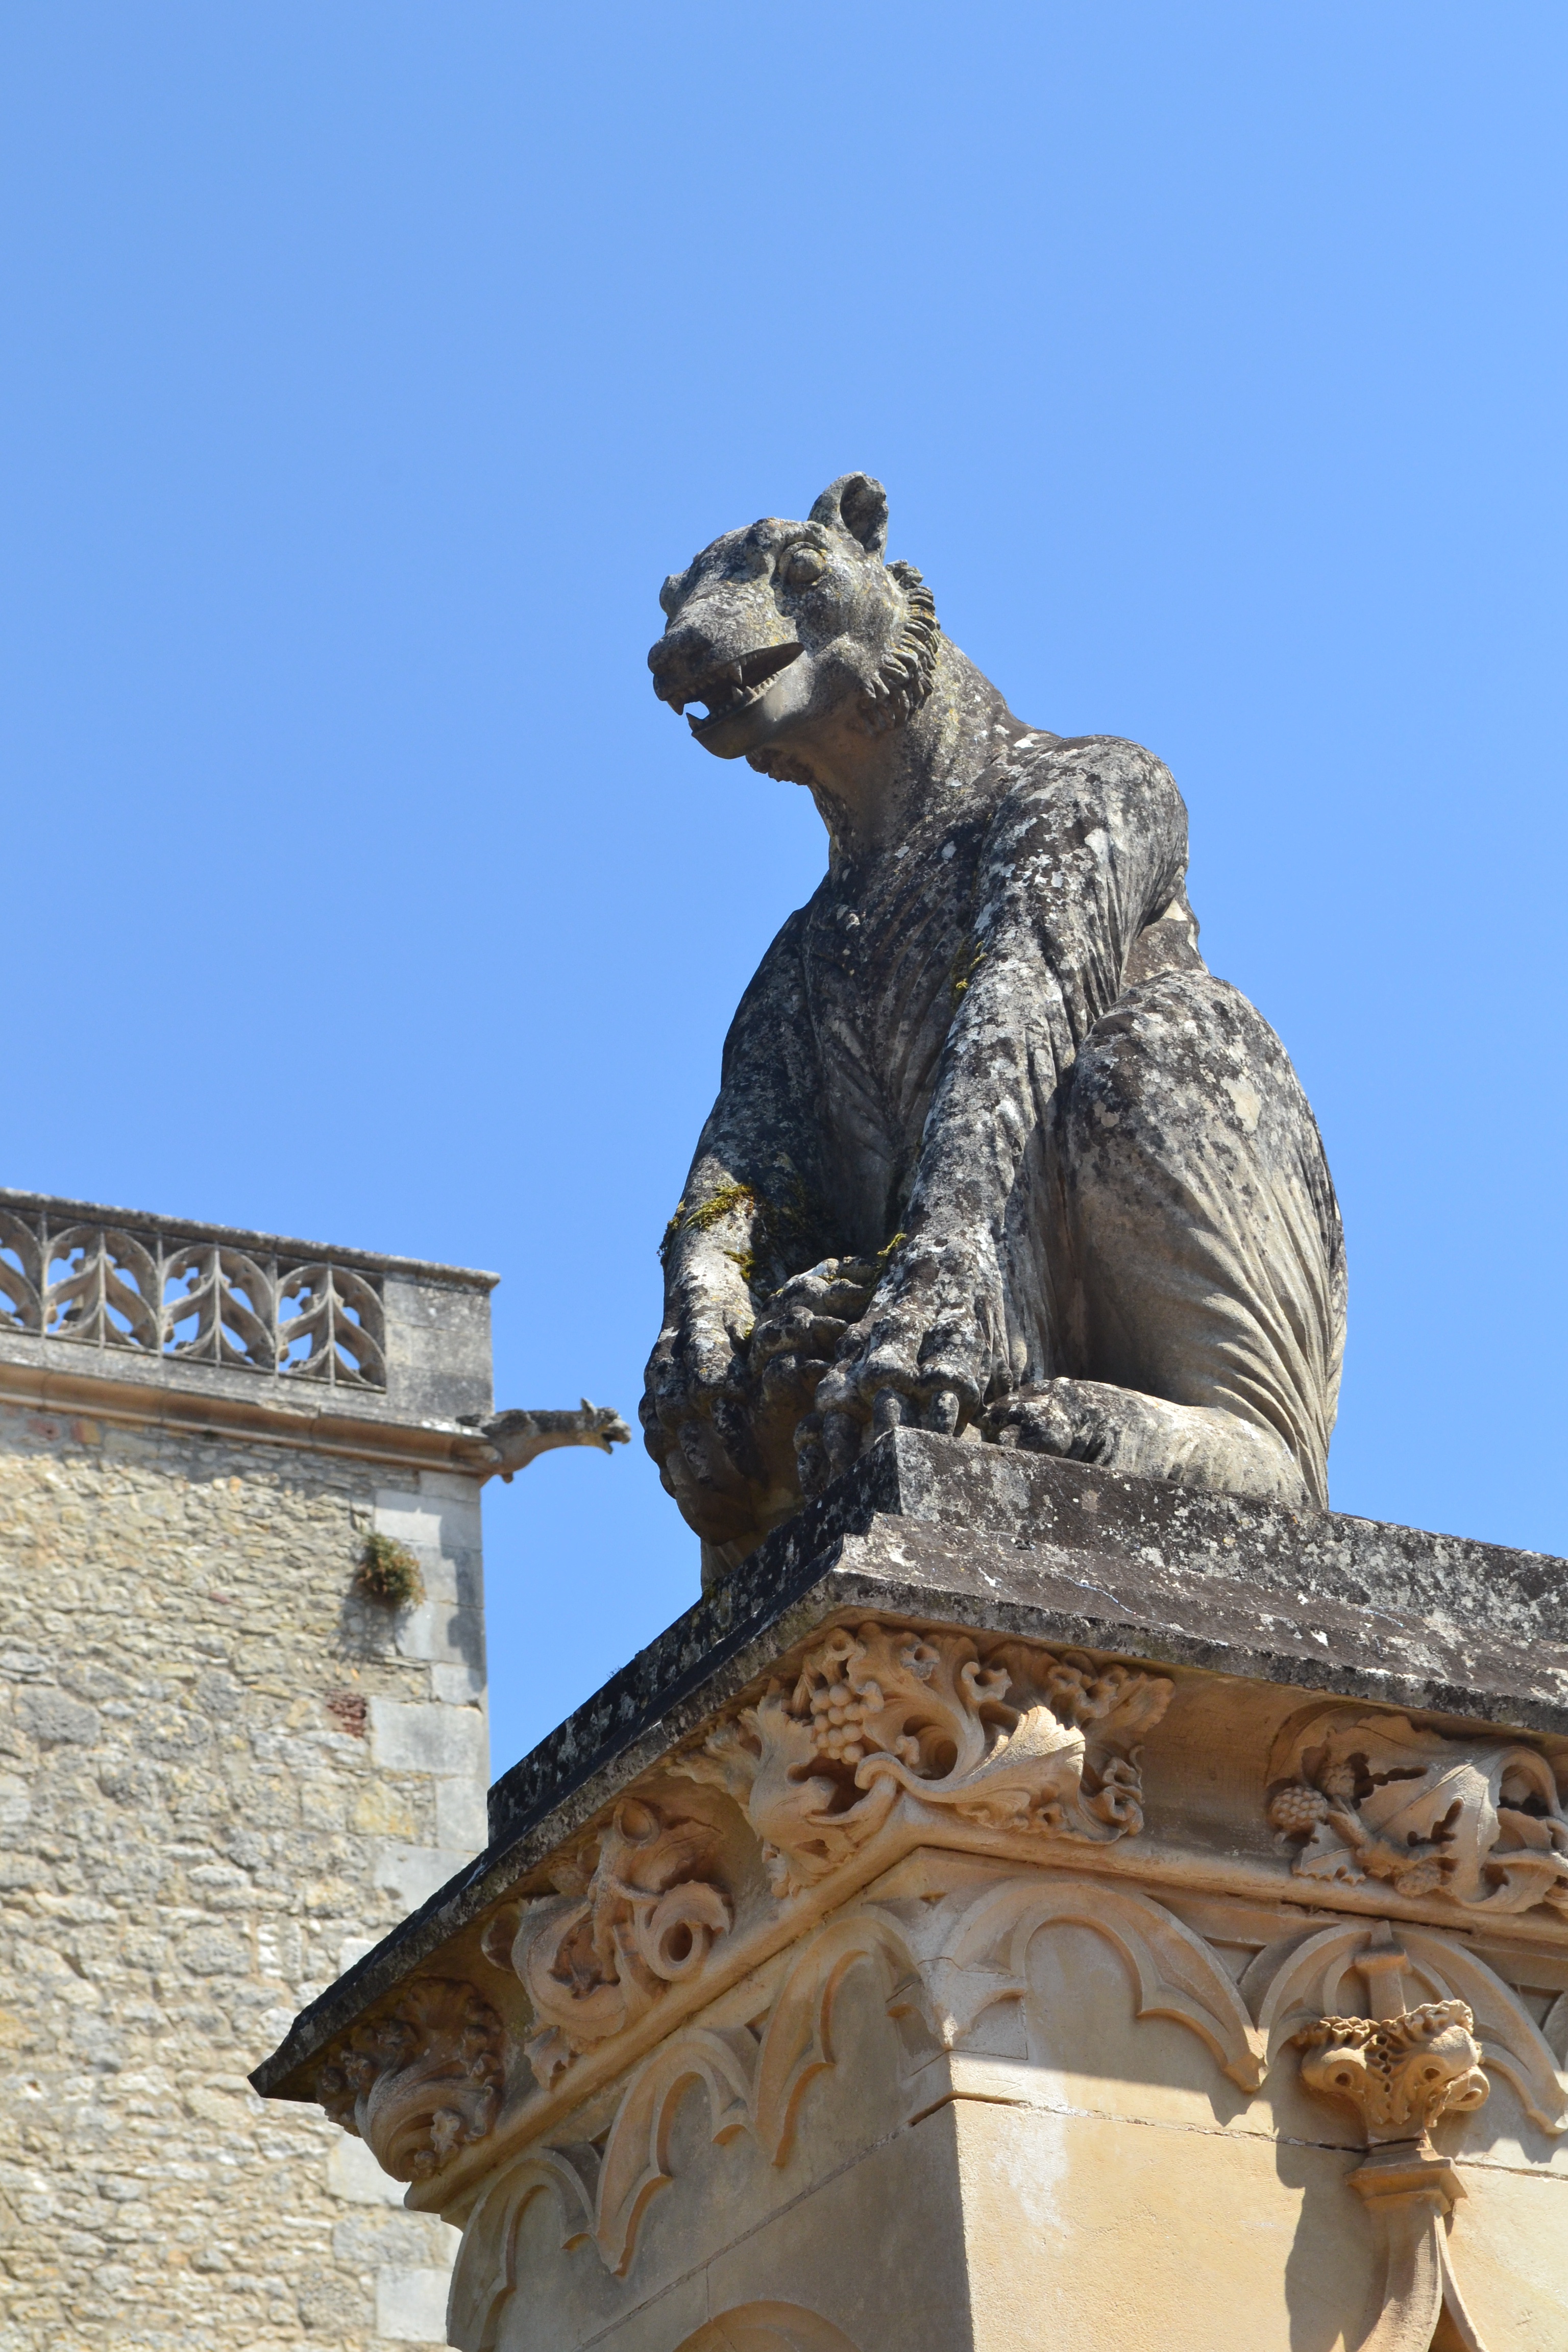
monument, statue, landmark, gargoyle, sculpture, art, temple, monster, carving, base, stone statue, ancient history, chateau des milandes